Flight

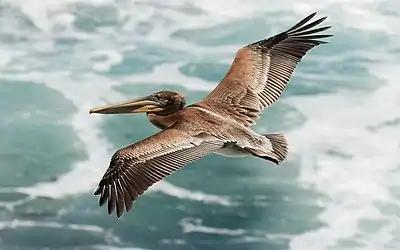
Bird flight by a brown pelican

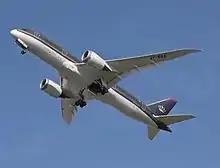
Human-engineered flight: a Royal Jordanian Airlines Boeing 787

Flight or flying is the motion of an object through an atmosphere, or through the vacuum of space, without contacting any planetary surface. This can be achieved by generating aerodynamic lift associated with gliding or propulsive thrust, aerostatically using buoyancy, or by ballistic movement.